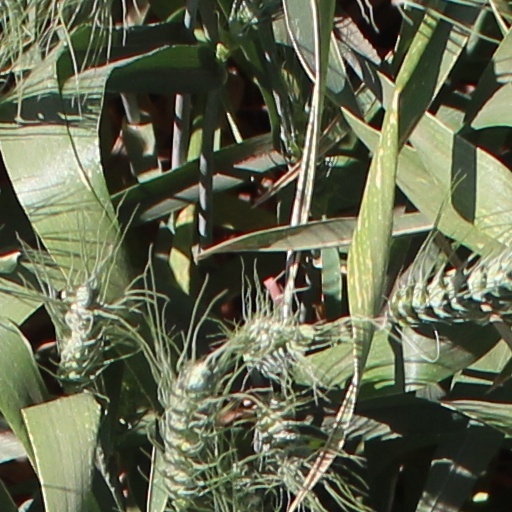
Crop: wheat